Non-Player Character Records

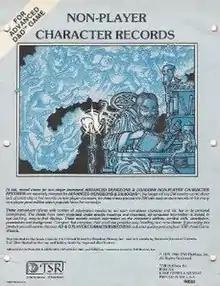

Non-Player Character Records is an accessory for the "Dungeons & Dragons" fantasy role-playing game.